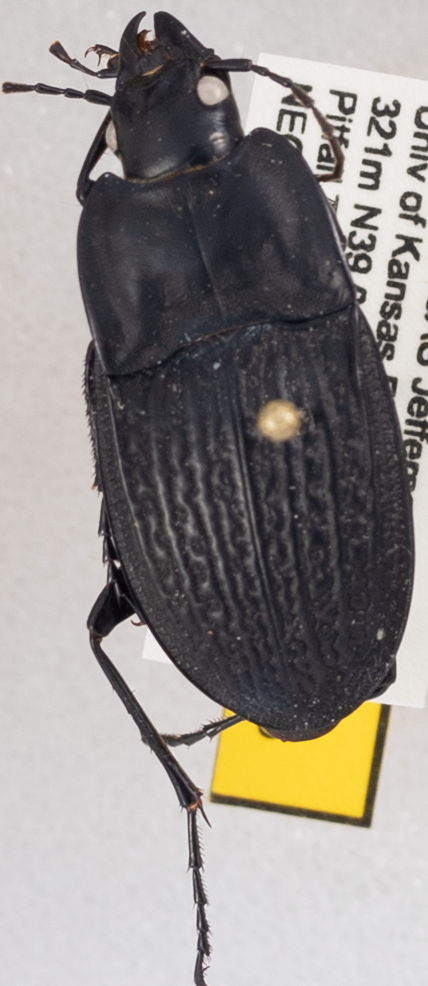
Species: Dicaelus sculptilis sculptilis
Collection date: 2020-08-19
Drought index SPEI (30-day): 0.492
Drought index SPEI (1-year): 0.594
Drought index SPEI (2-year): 2.09